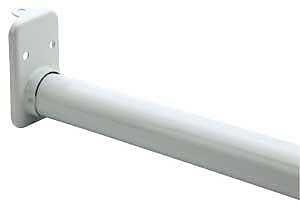
KV2-WH-48-72 FIXED WHT ROD-CLO
RD CLST FIX ENDS 48-72IN WHT
Brand: KNAPE & VOGT MANUFACTURING
Category: Furniture > Cabinets & Storage > Closets > Closet Rods